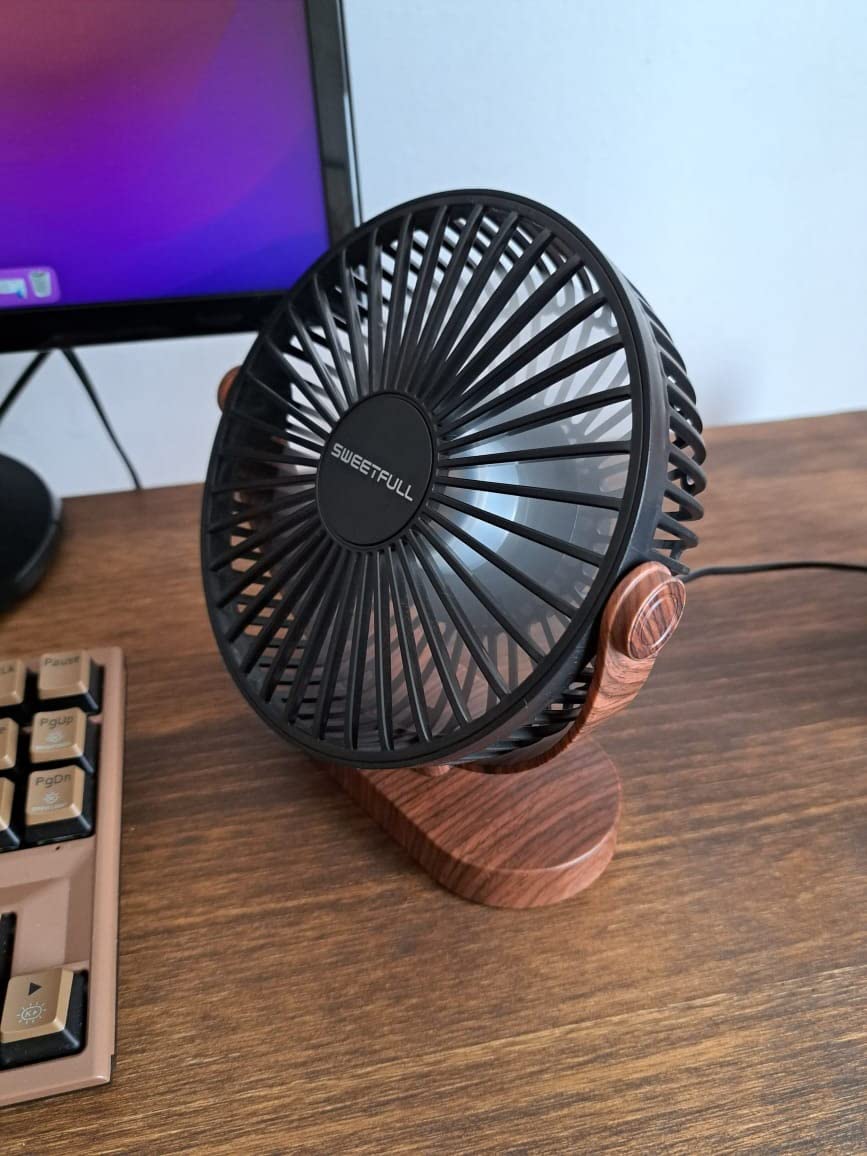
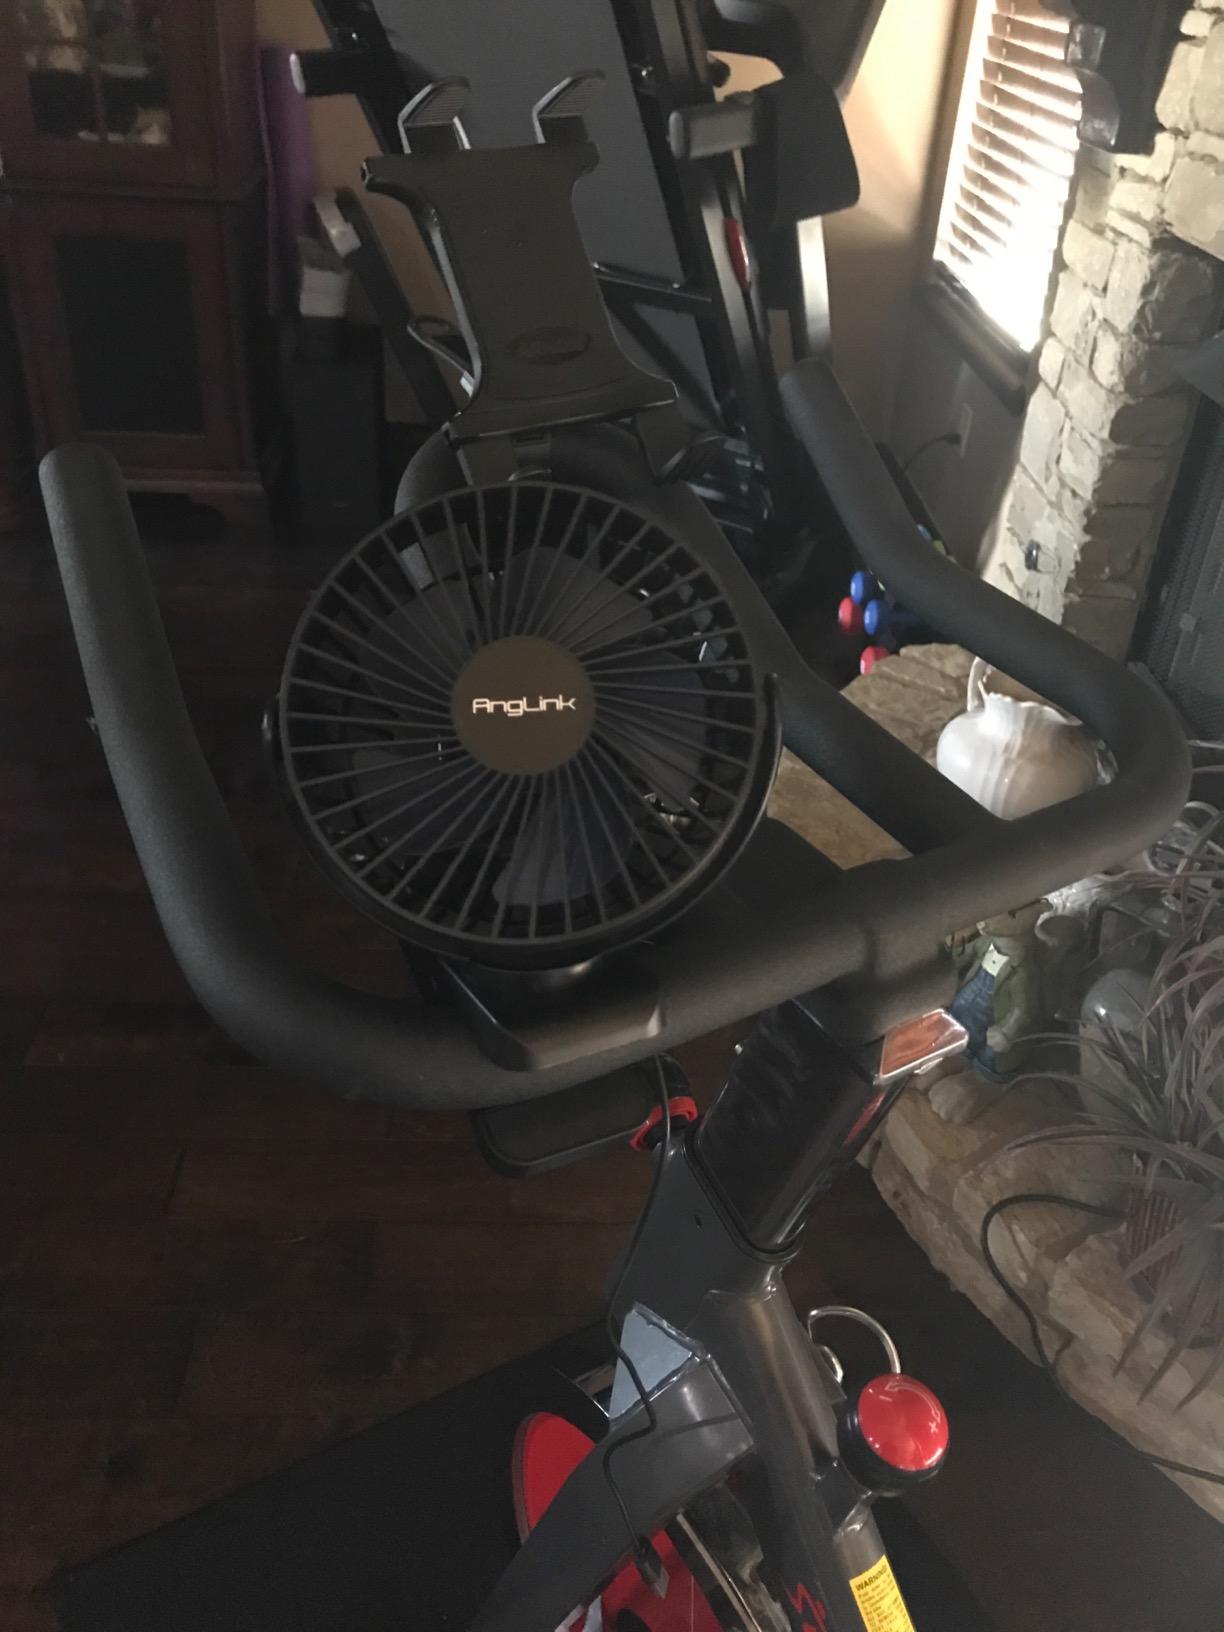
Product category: fan
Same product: no